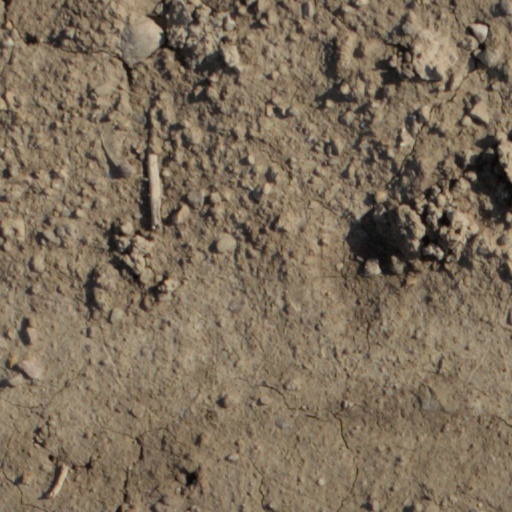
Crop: wheat